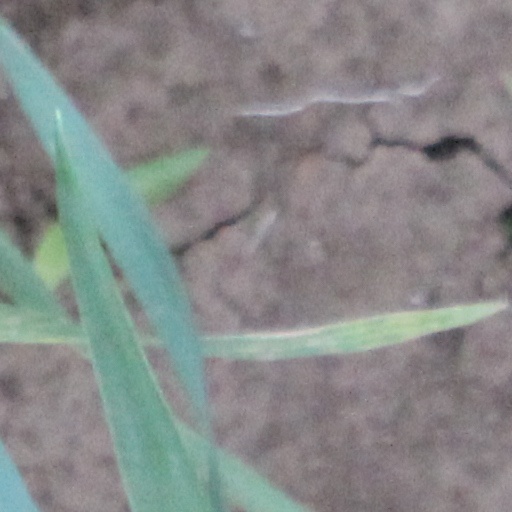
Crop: wheat